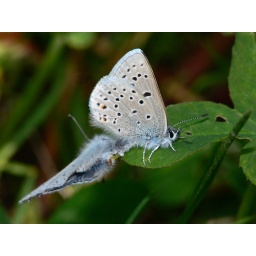
These butterflies continued to mate even though the female was dragging around the male on all sides of this leaf.